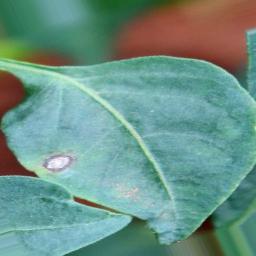
Label: cercospora